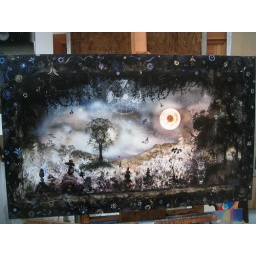
Drying so I can put it in car and hit the road